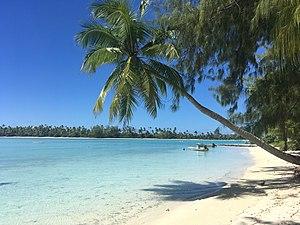
îlot Onetahi
Tetiaroa est un atoll faisant partie des îles du Vent dans l'archipel de la Société en Polynésie française. Il est l'unique île basse des îles du Vent, rattaché à la commune d'Arue au nord de Tahiti. Il est célèbre pour avoir été la propriété de Marlon Brando. Aujourd'hui propriété de la Polynésie française, il est toujours sous le coup d'un bail emphytéotique accordé à l'acteur. La partie relevant du littoral ou des sentiers littoraux reste accessible aux visiteurs, faisant partie du domaine public. L'atoll dispose d'une piste d'atterrissage privée, située sur le motu Onetahi et desservi par la compagnie Air Tetiaroa.